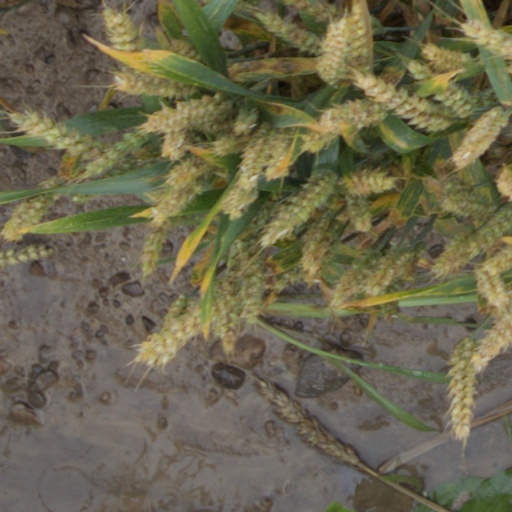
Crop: wheat